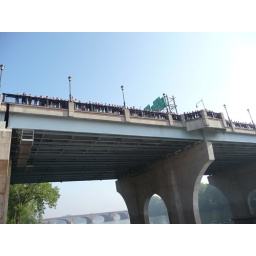
The 3 survivor teams team lined the bridge above the river and tossed our carnations into the water from there.